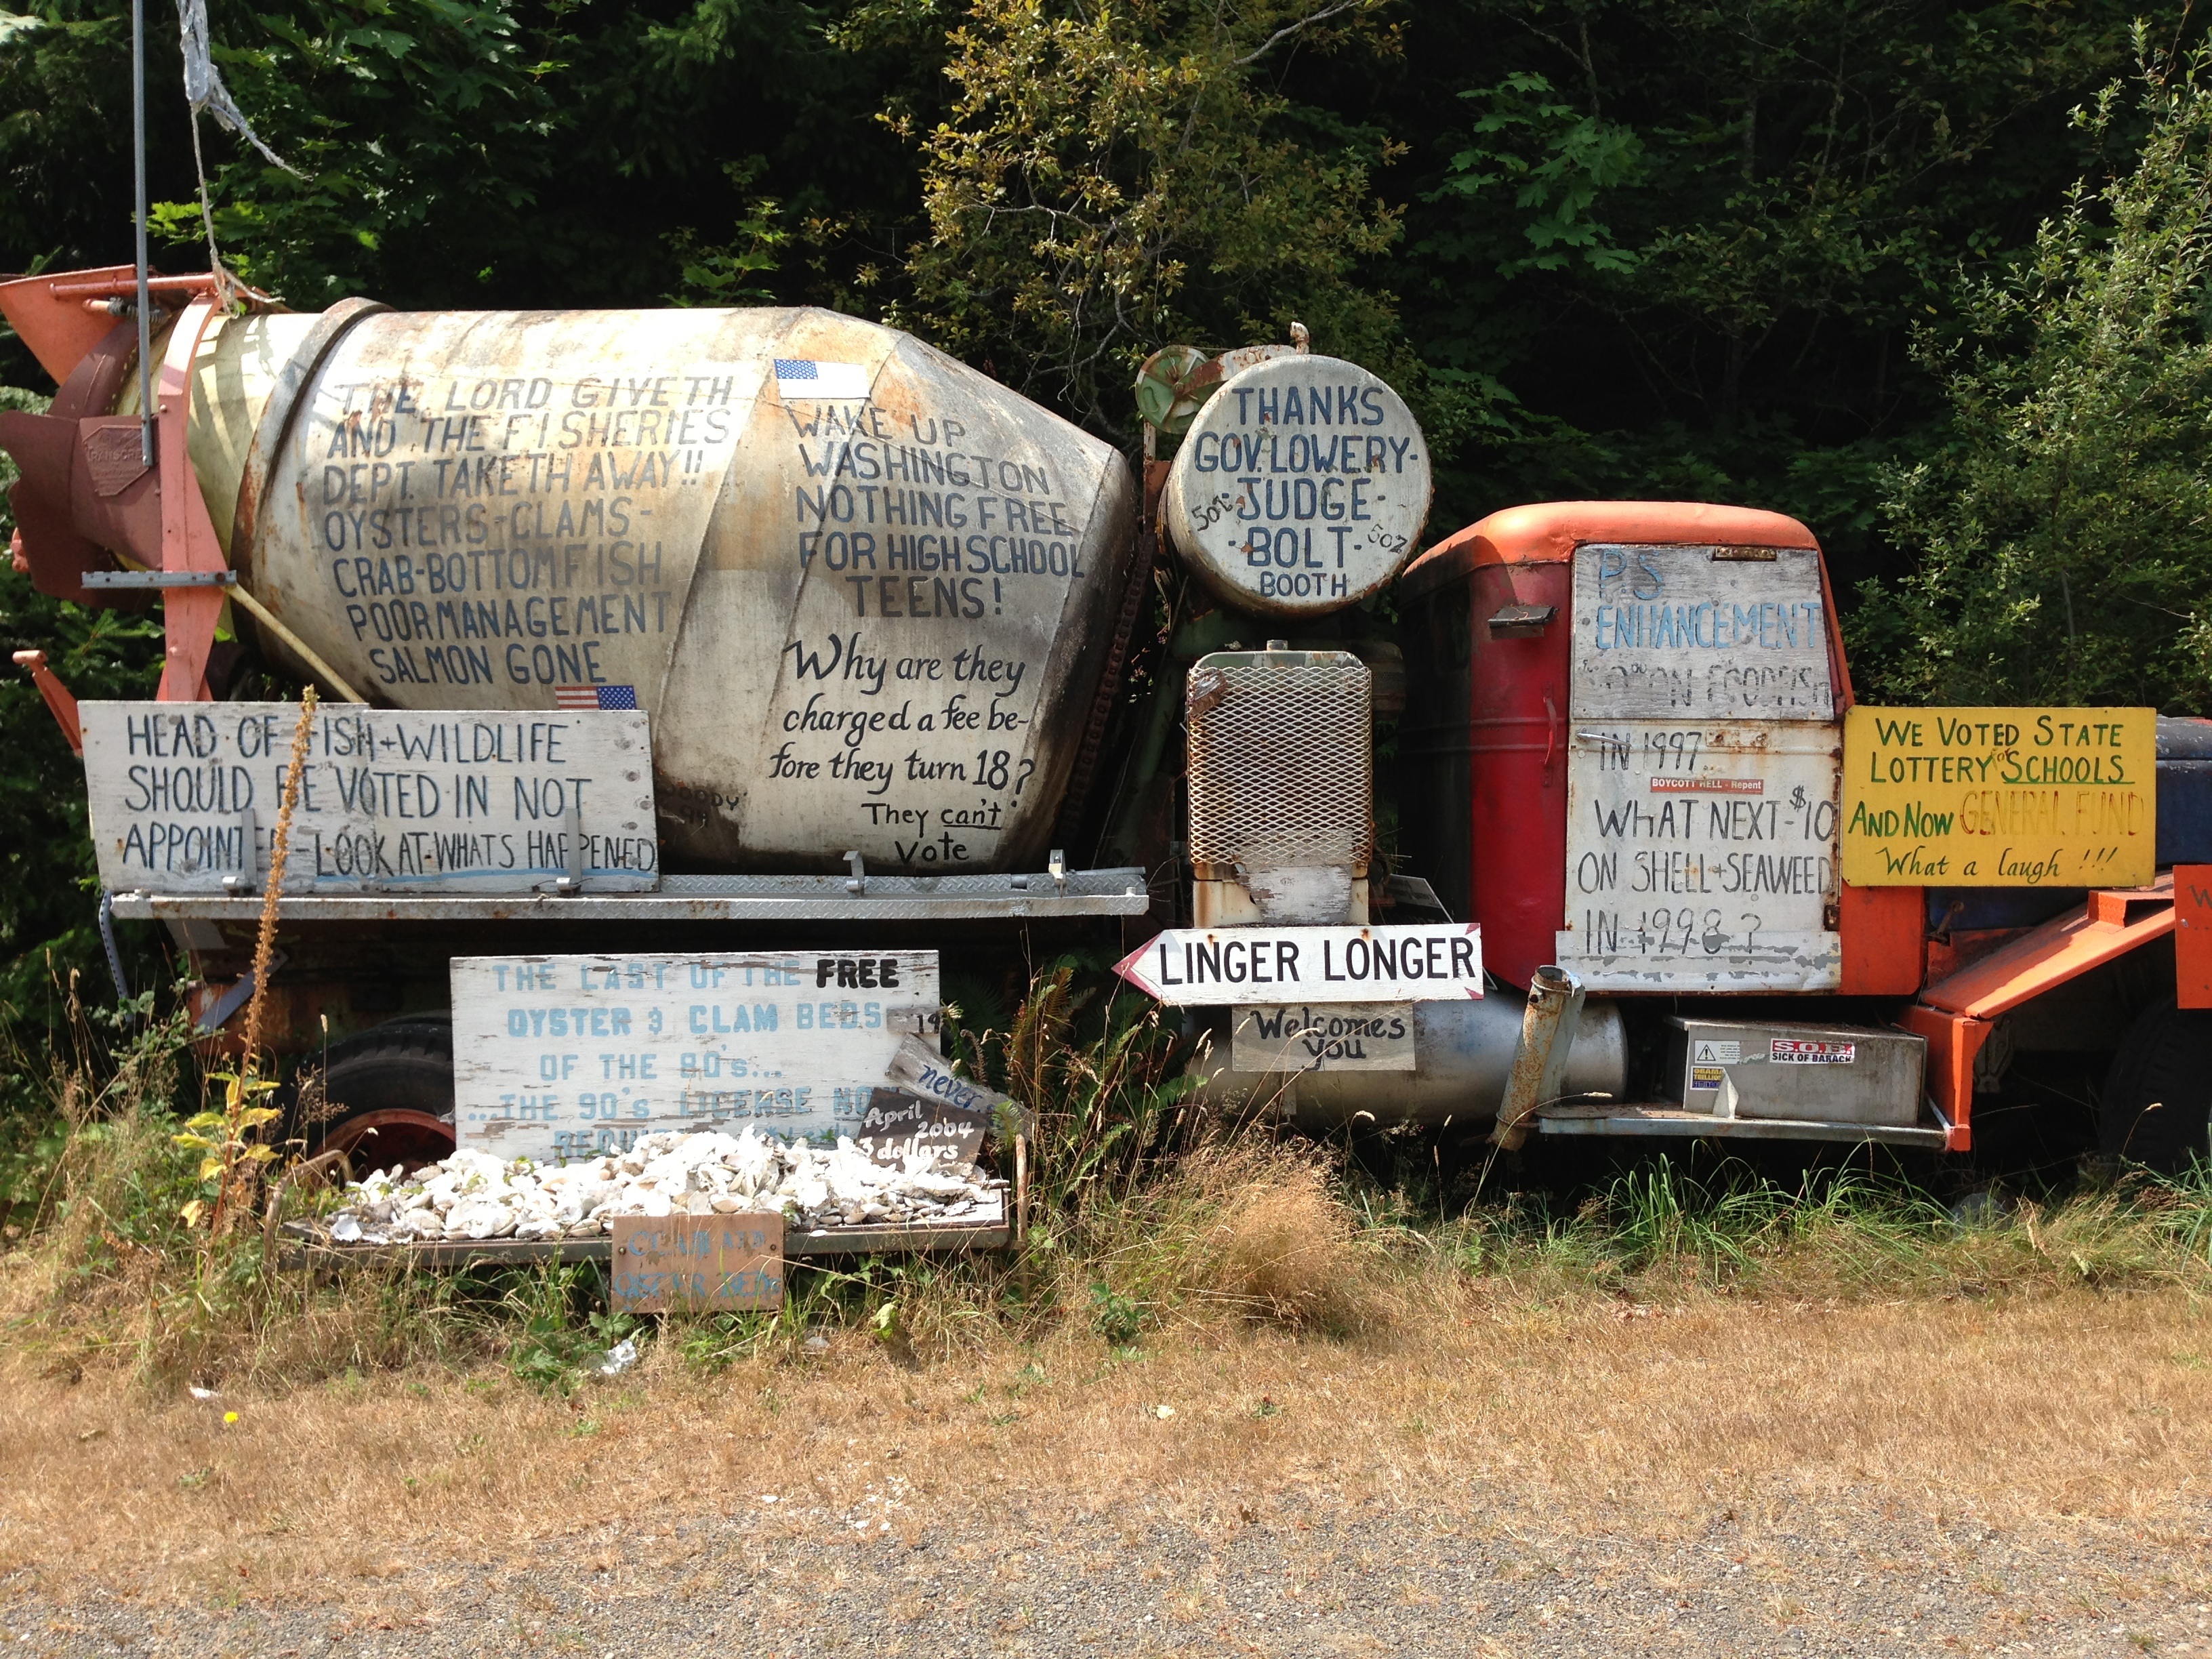
transport, truck, vehicle, agriculture, graffiti, political, odd, doodle, scribble, statements